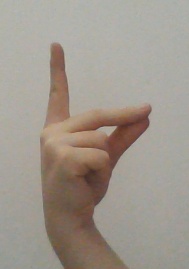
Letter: ta